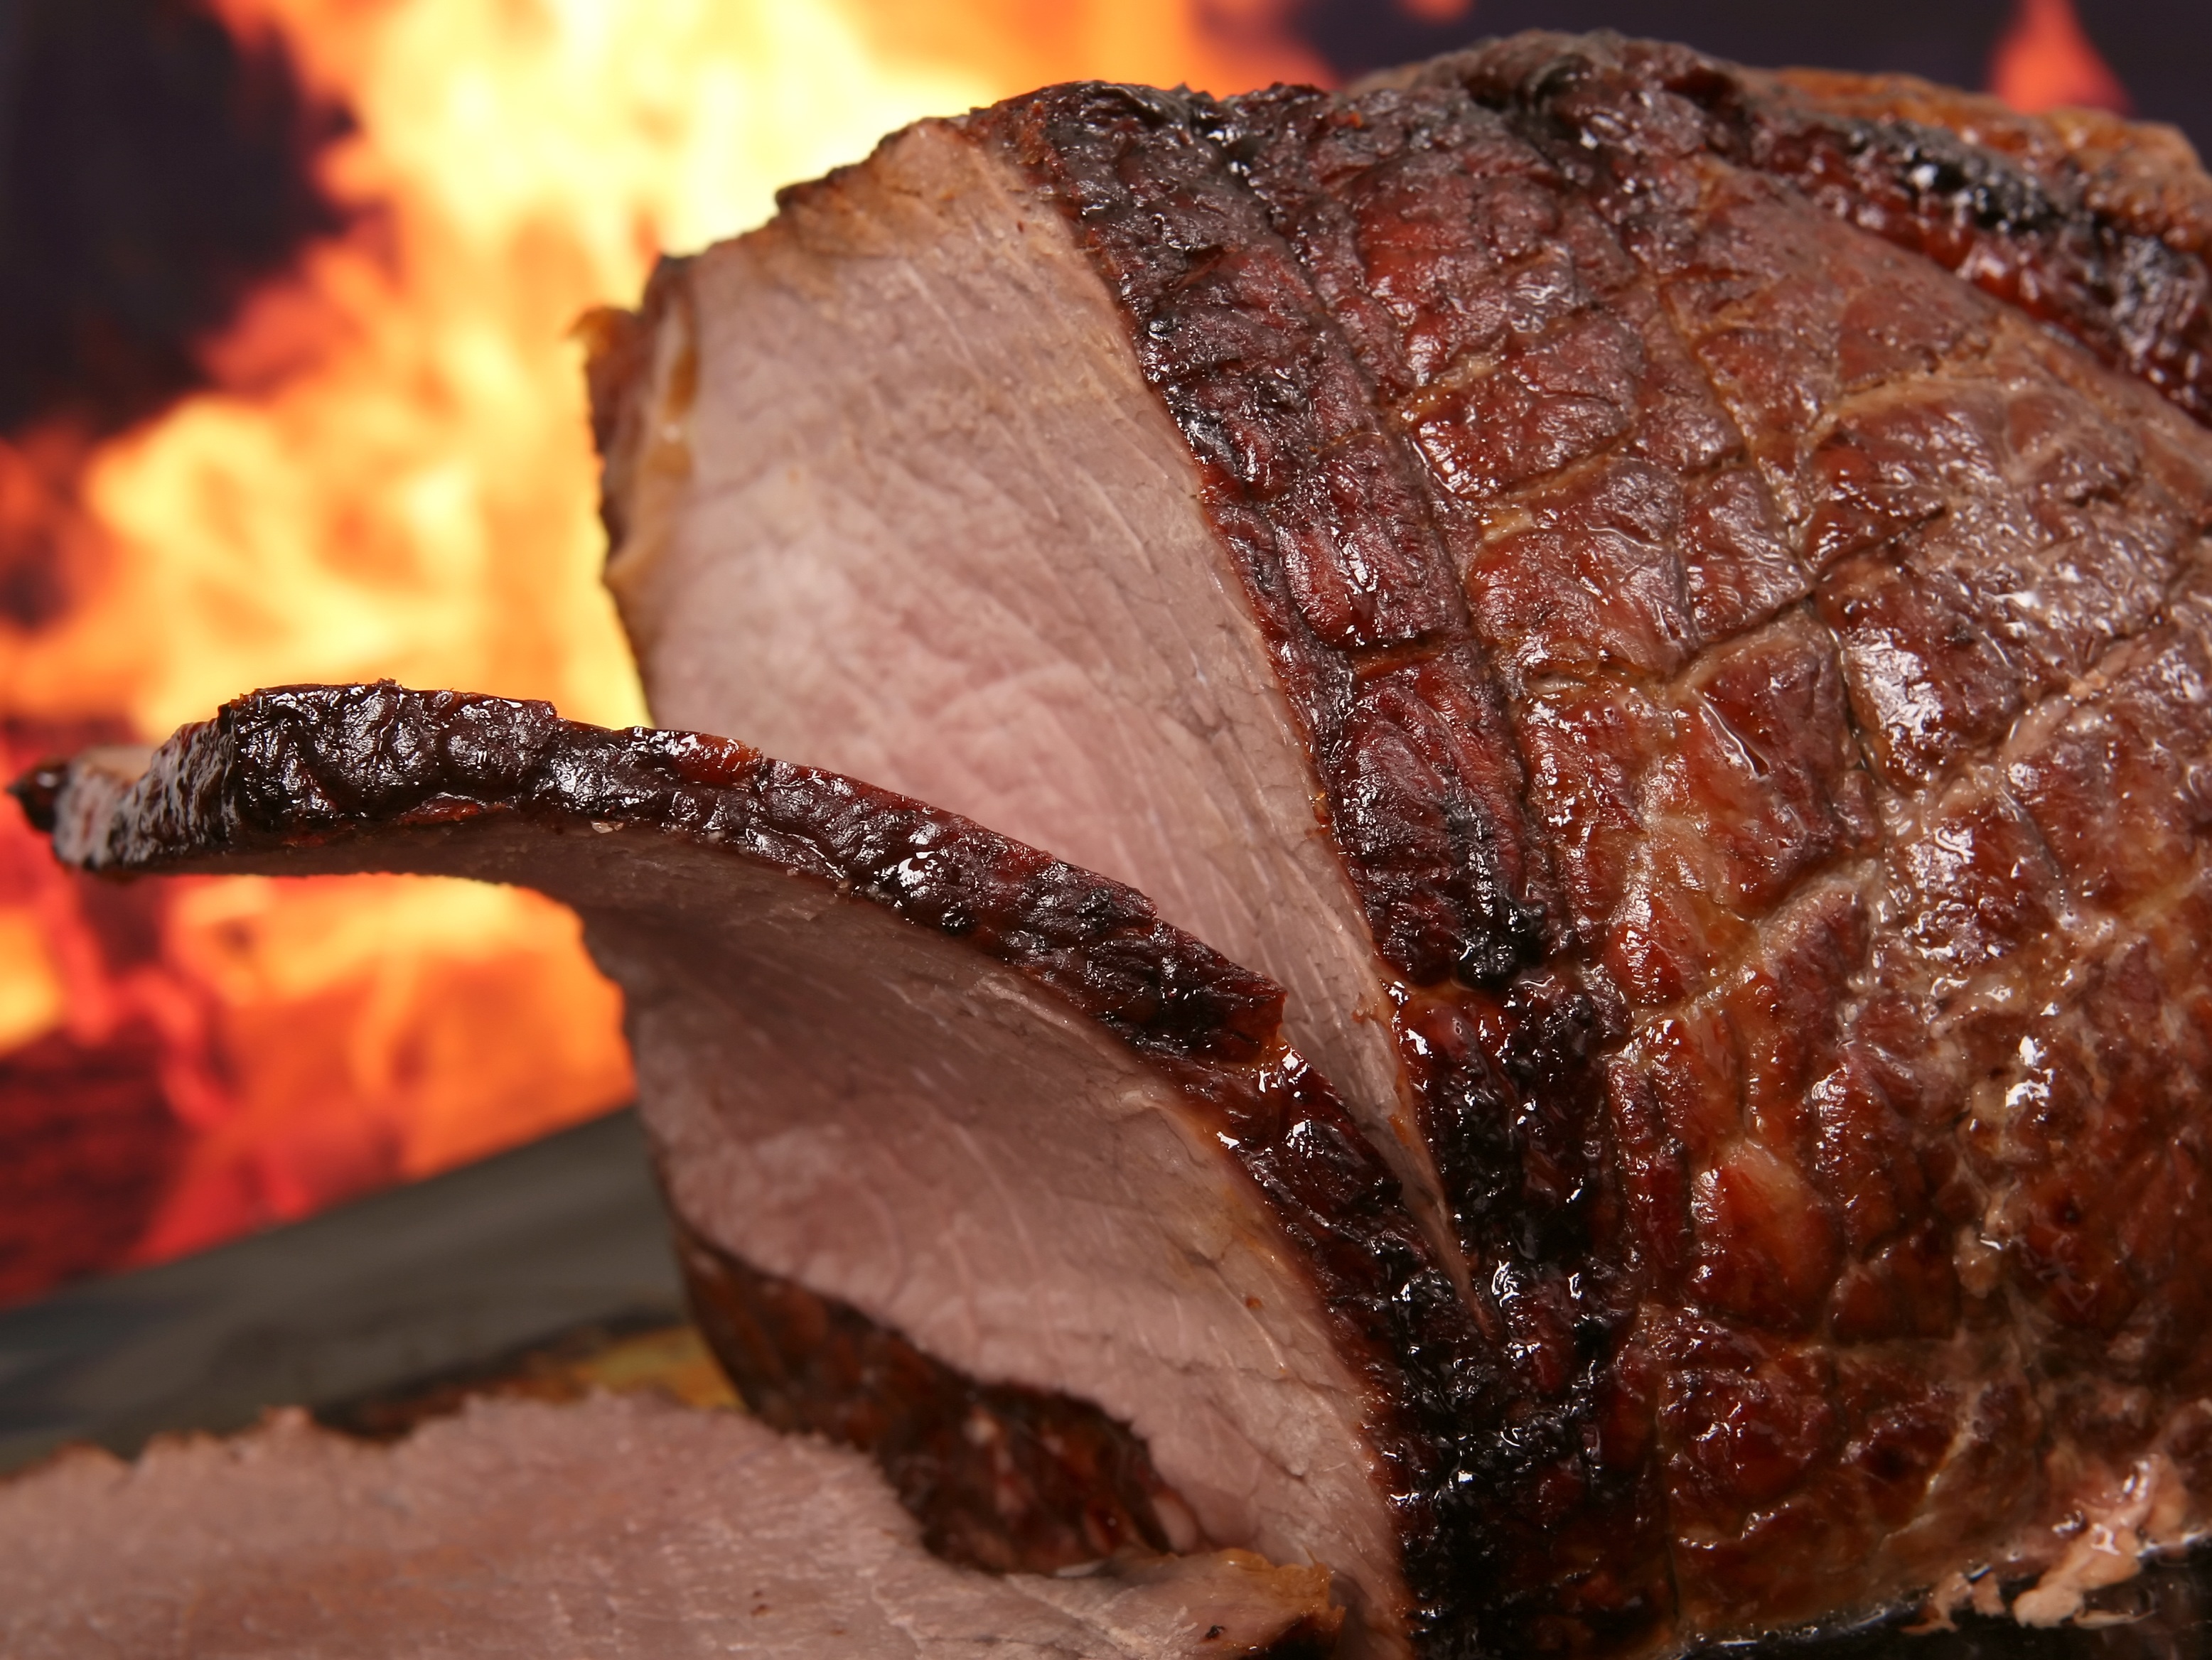
silhouette, abstract, restaurant, home, summer, roast, orange, dish, food, red, cooking, color, fresh, kitchen, bbq, barbeque, flame, fire, romantic, colorful, christmas, healthy, meat, lunch, barbecue, pork, cuisine, beef, health, chef, steak, bone, grill, lamb, thanksgiving, flaming, england, sunday, yorkshire, fat, nutrition, british, english, britain, roasting, mutton, organic, grilled, pudding, joint, roasted, unhealthy, grilling, venison, red meat, rib eye steak, charbroiled, roast beef, animal source foods, kobe beef, sirloin steak, brisket, carne asada